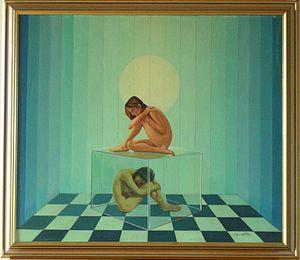
Peinture de William Girometti, peintre italien, titre: ""Conditionnement"", 1976, peinture à l'huile, cm. 60x70, le tableau appartient à sa fille.